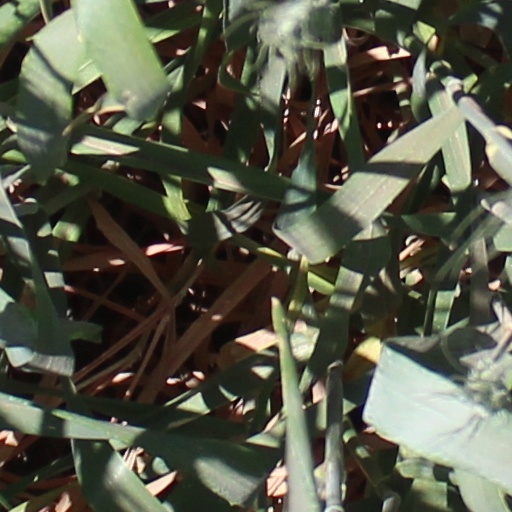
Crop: wheat